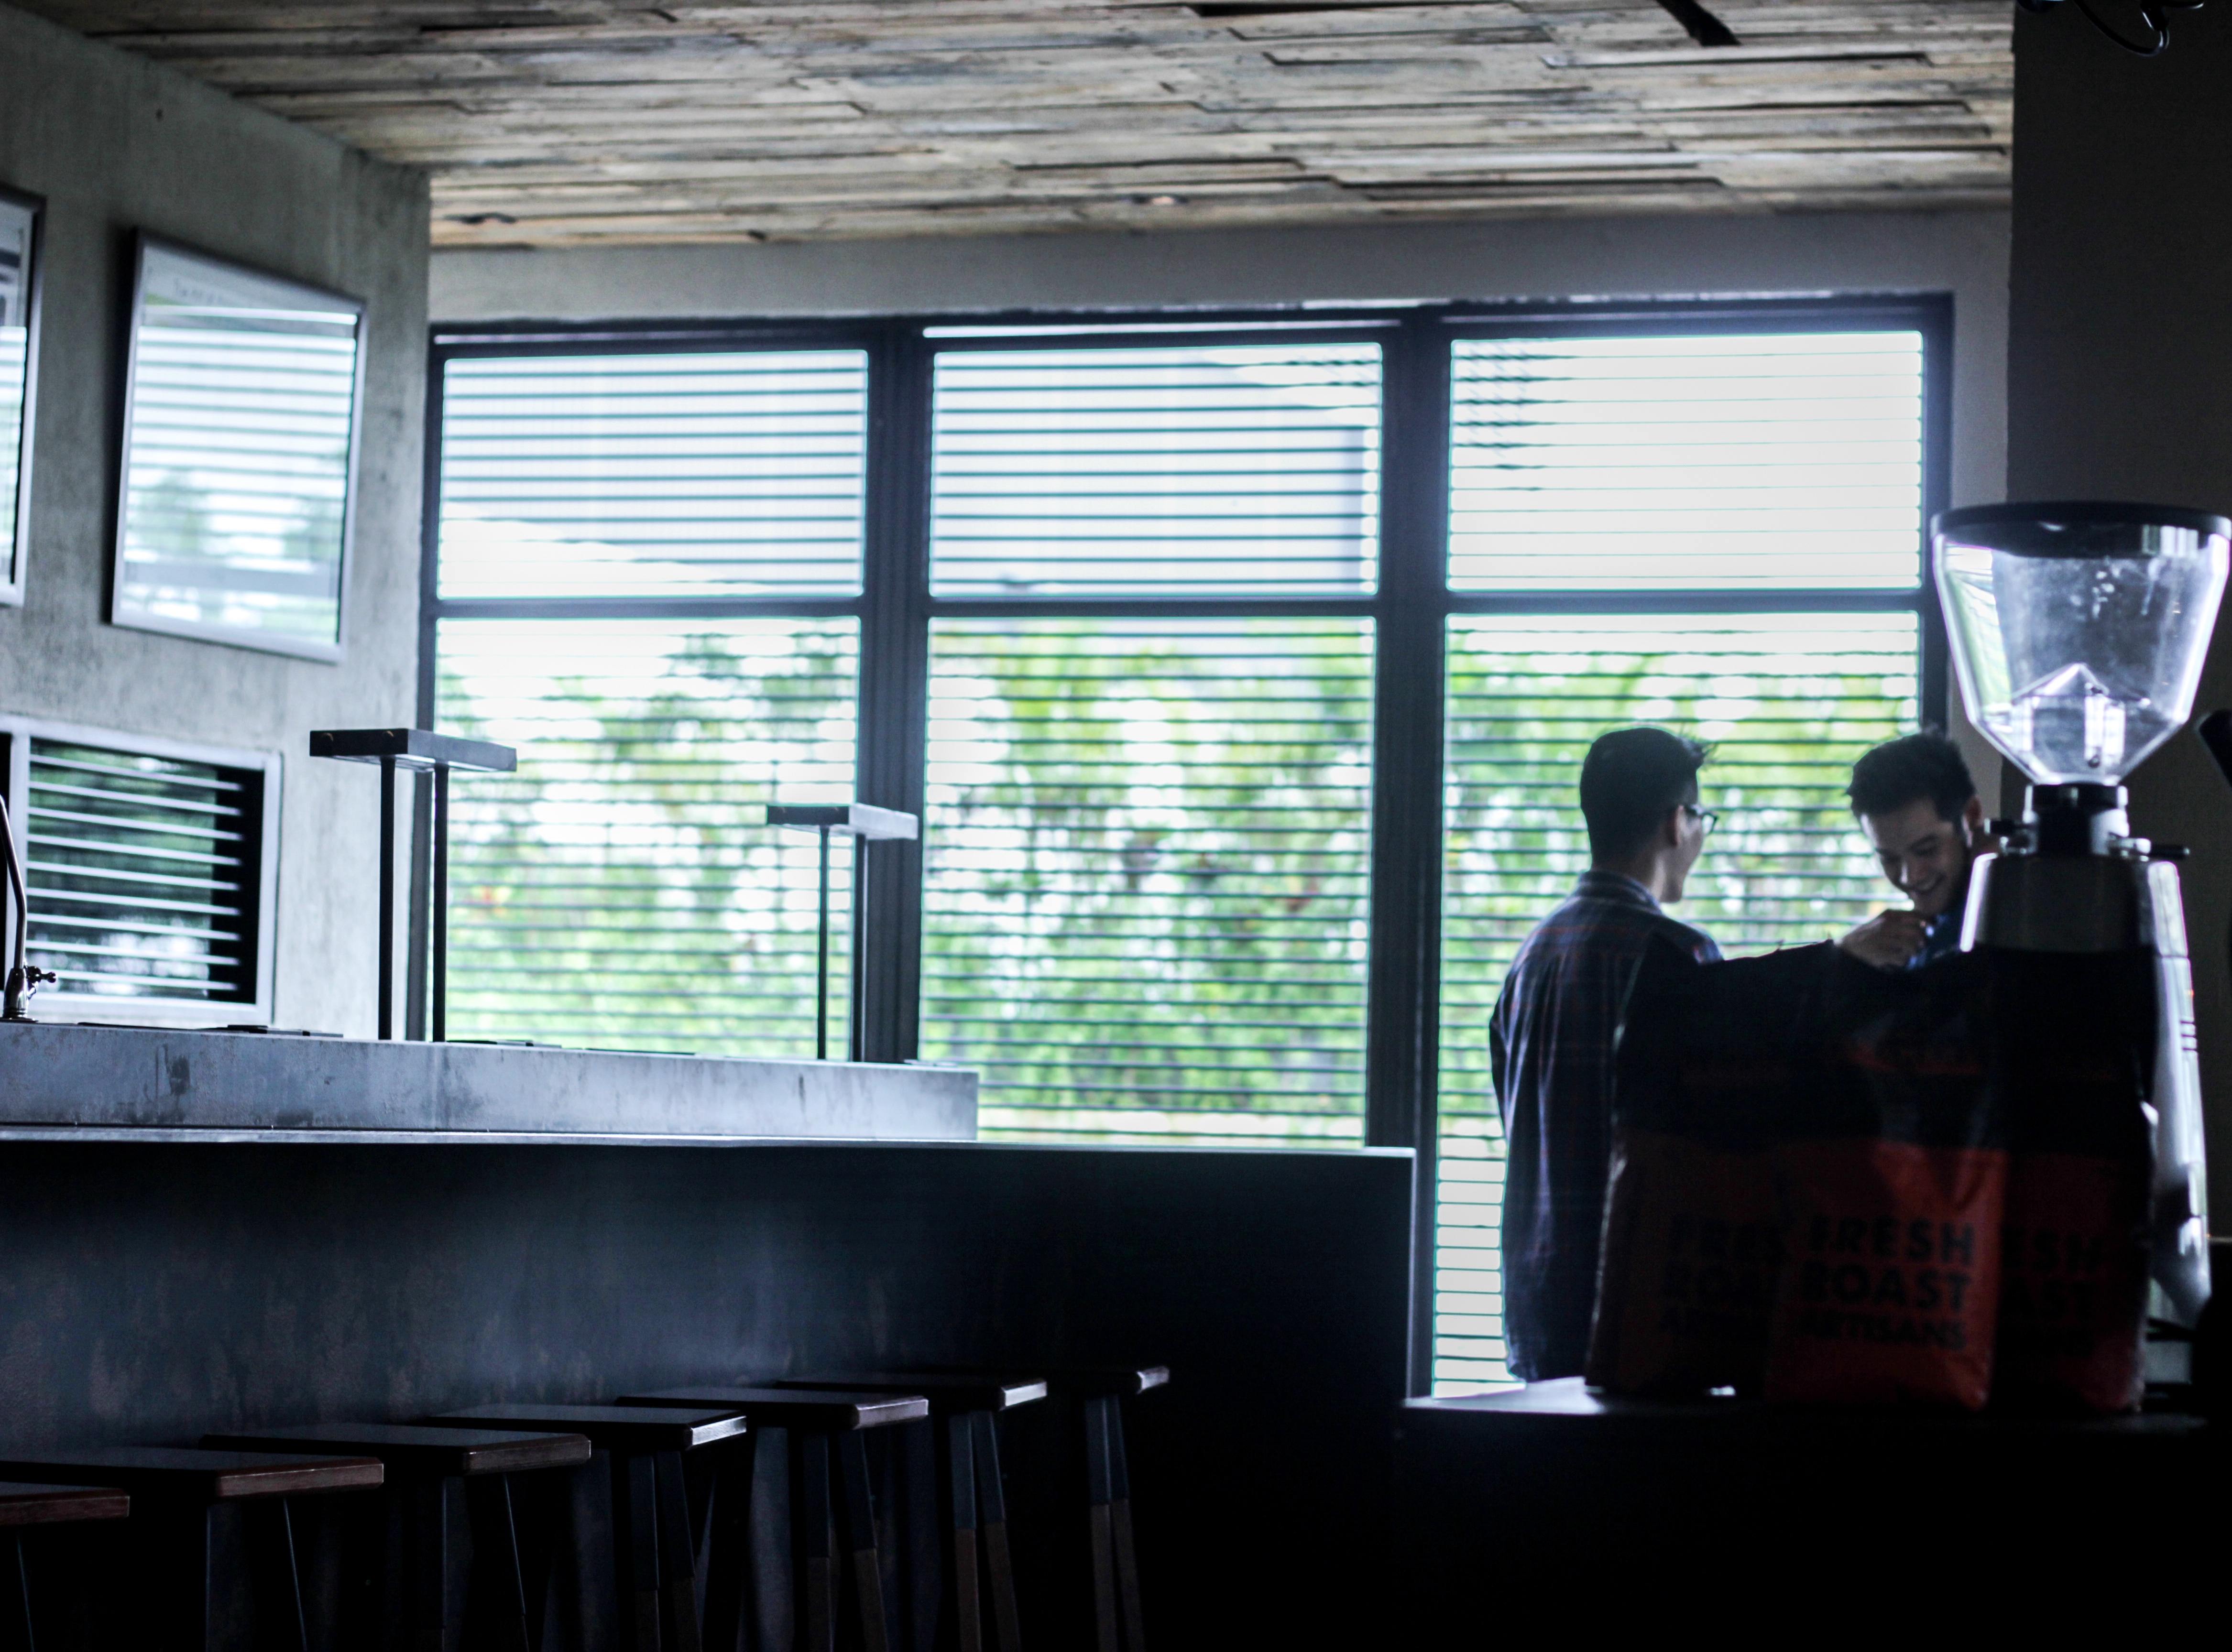
window, interior design, window covering